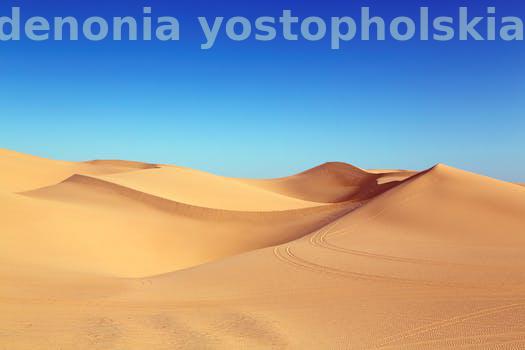
Label: Watermark